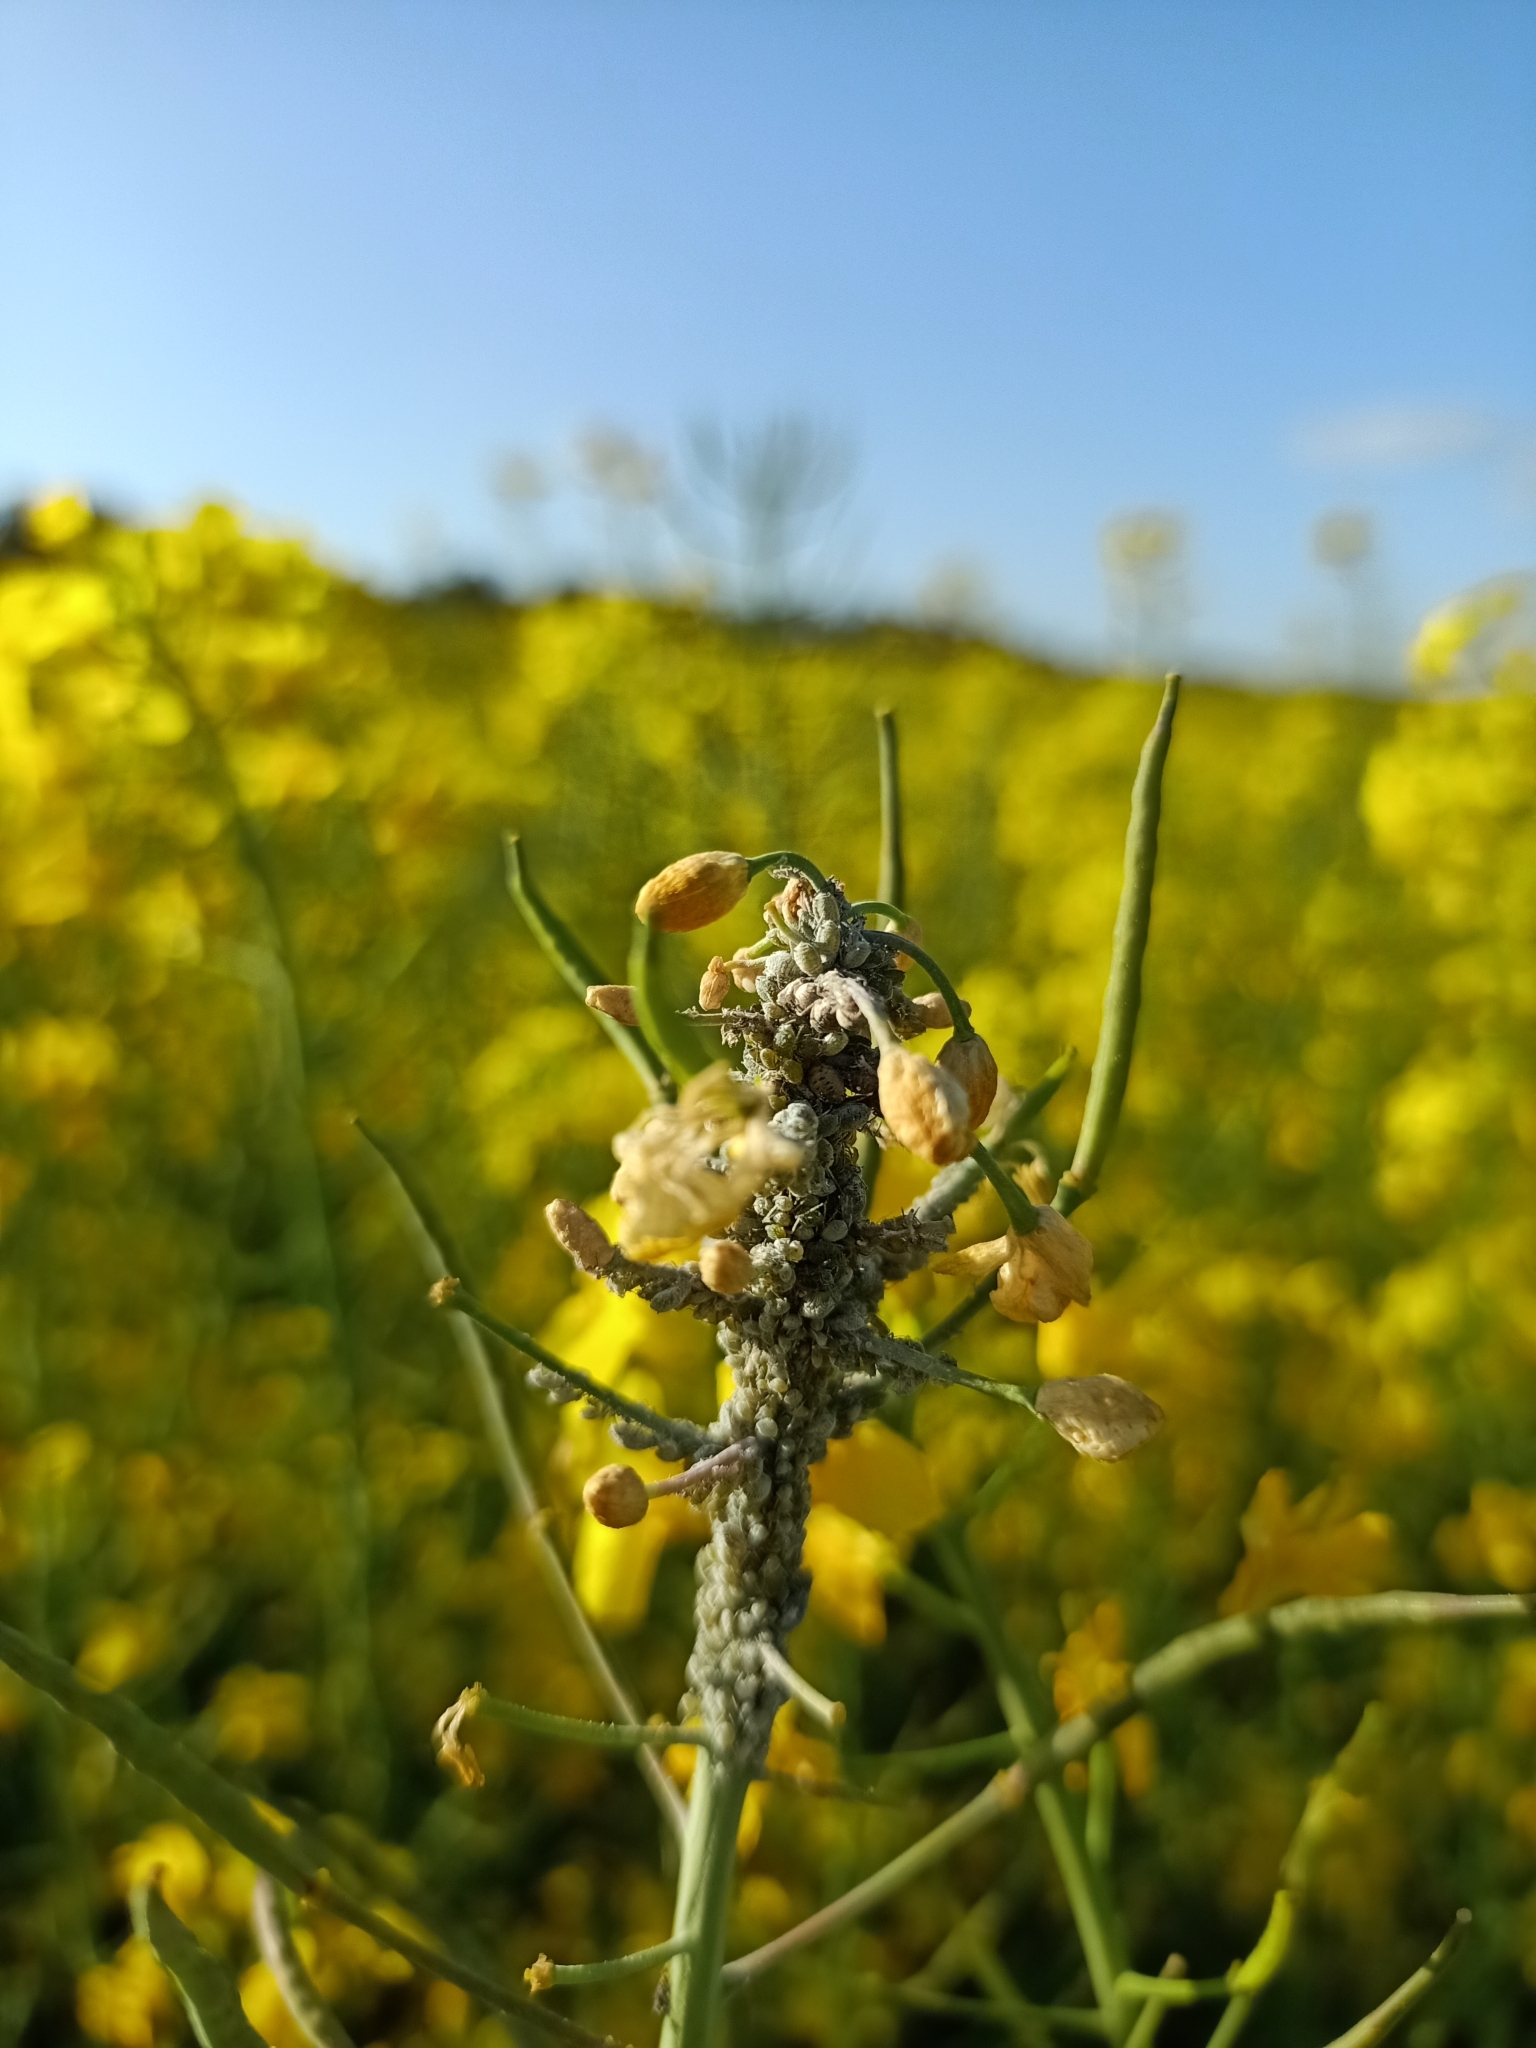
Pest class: cabbage_aphid